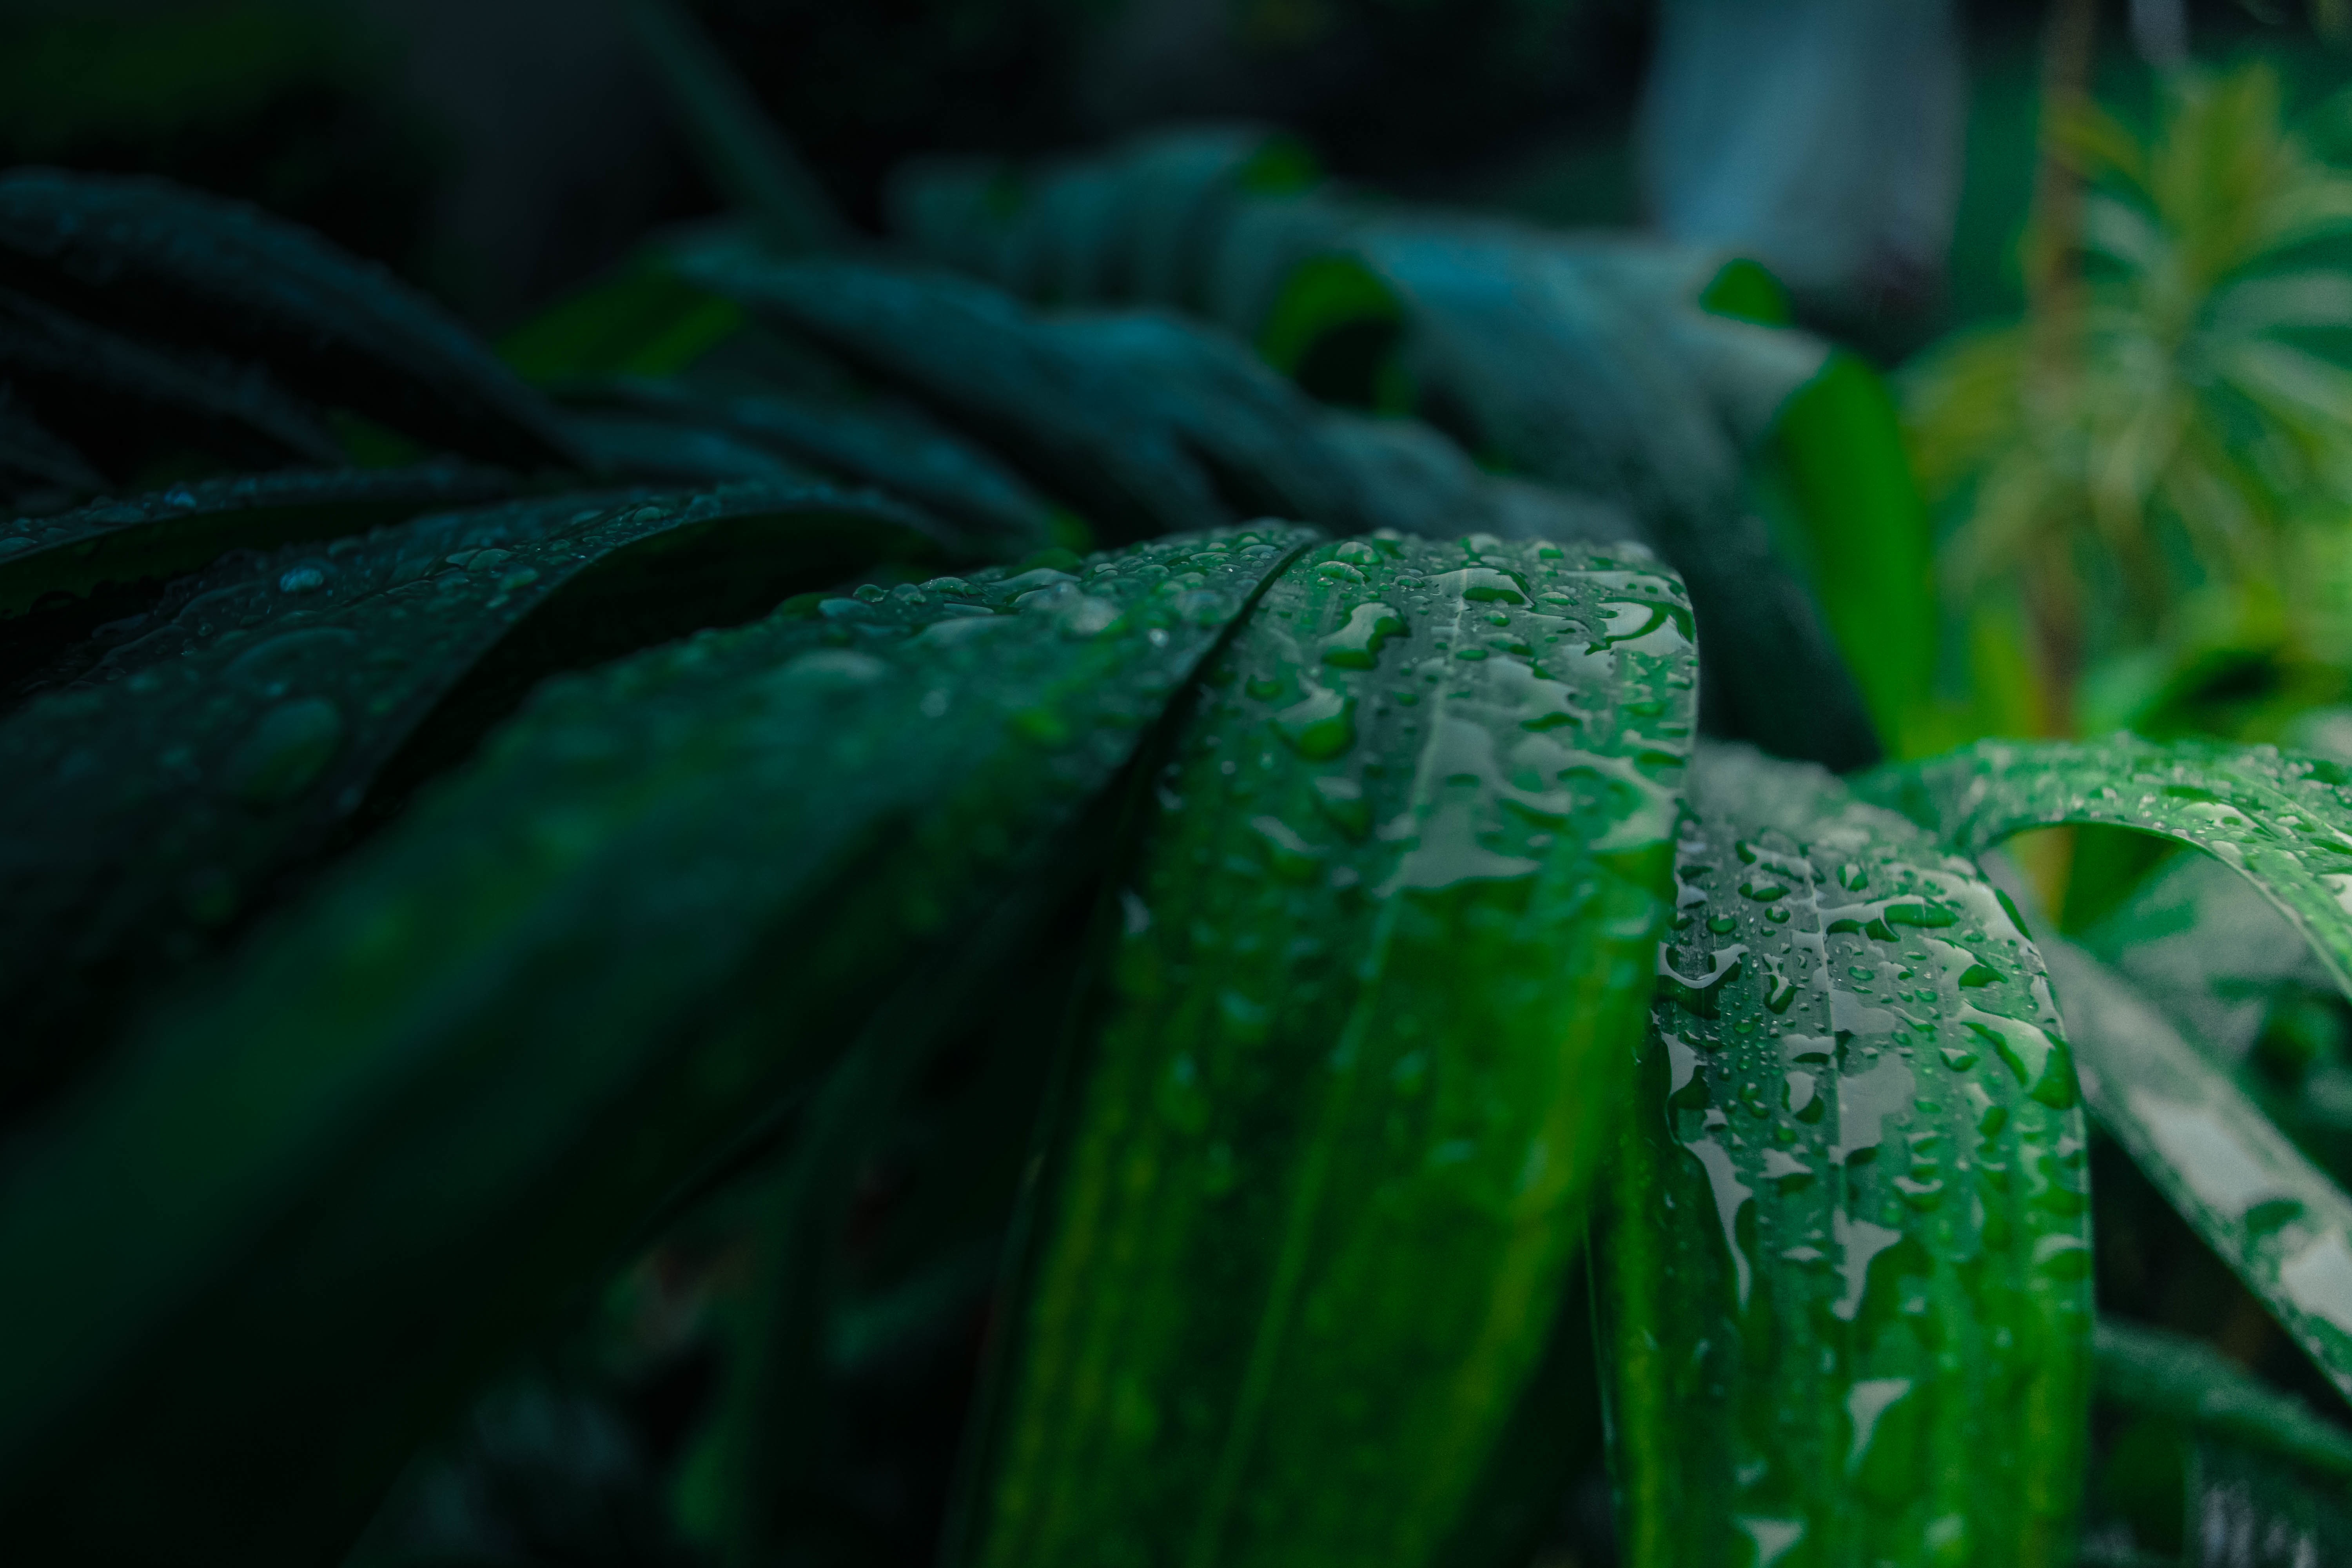
nature, grass, plant, sunlight, leaf, flower, green, jungle, botany, flora, close up, rainforest, macro photography, plant stem